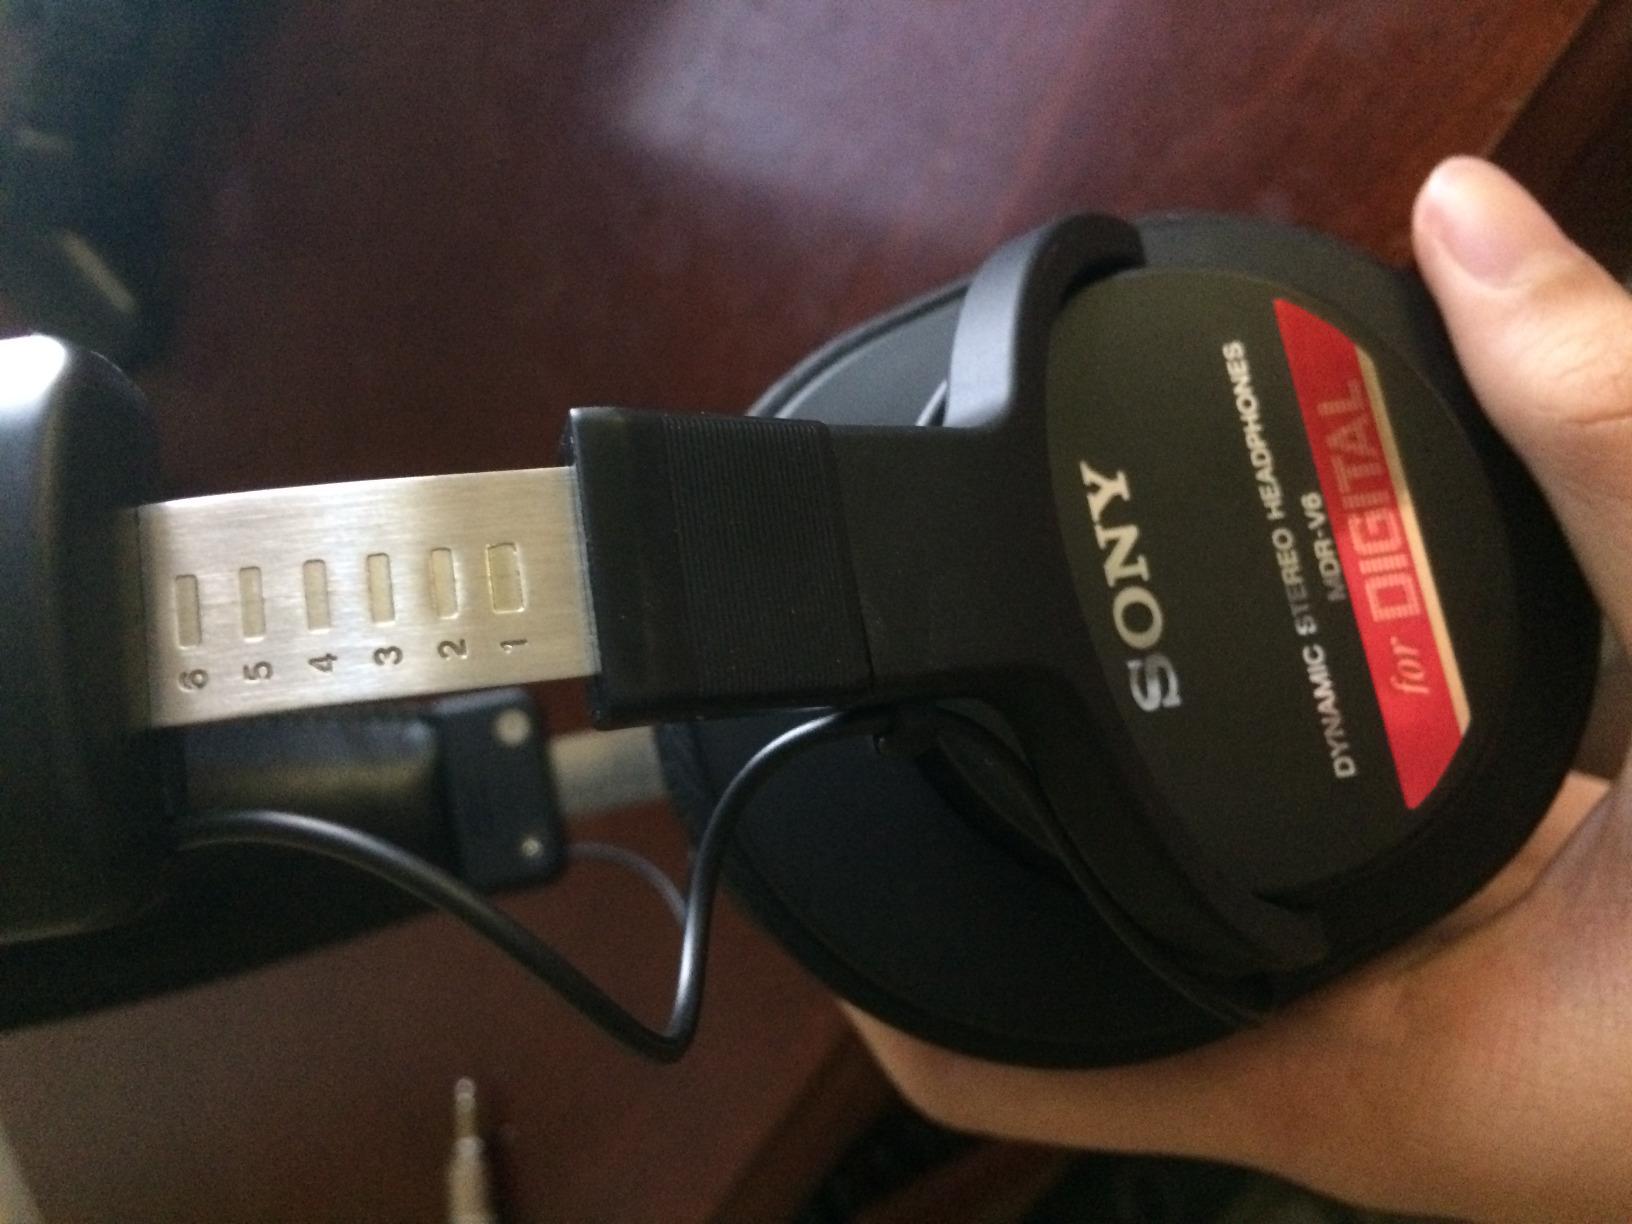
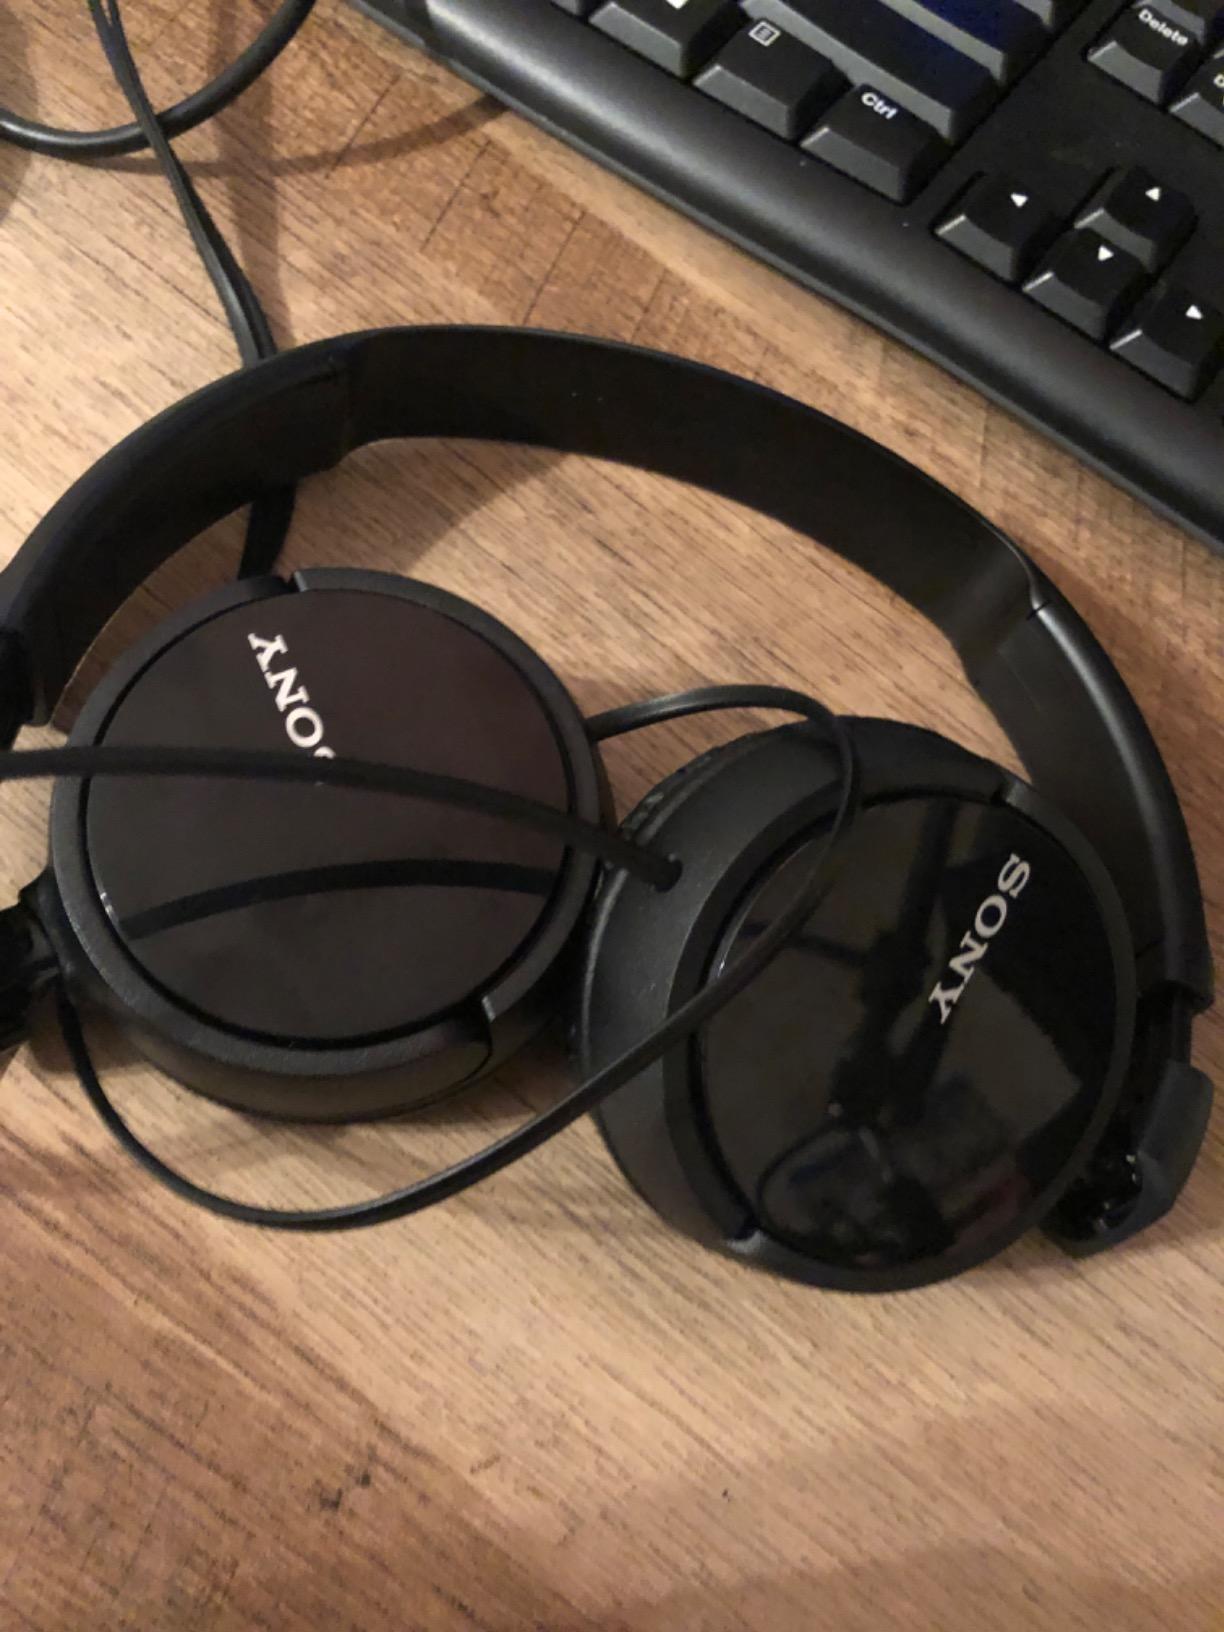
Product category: headphones
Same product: no